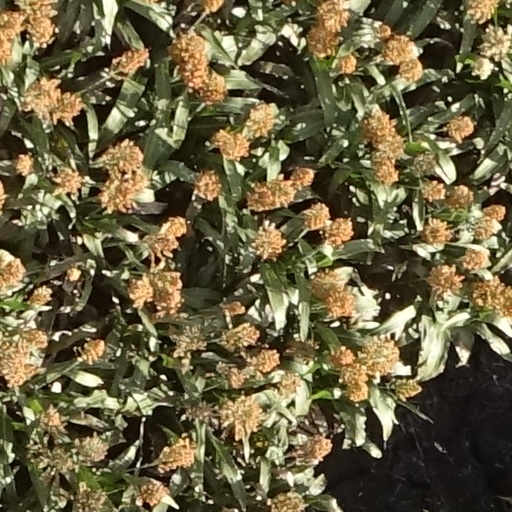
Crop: sorghum